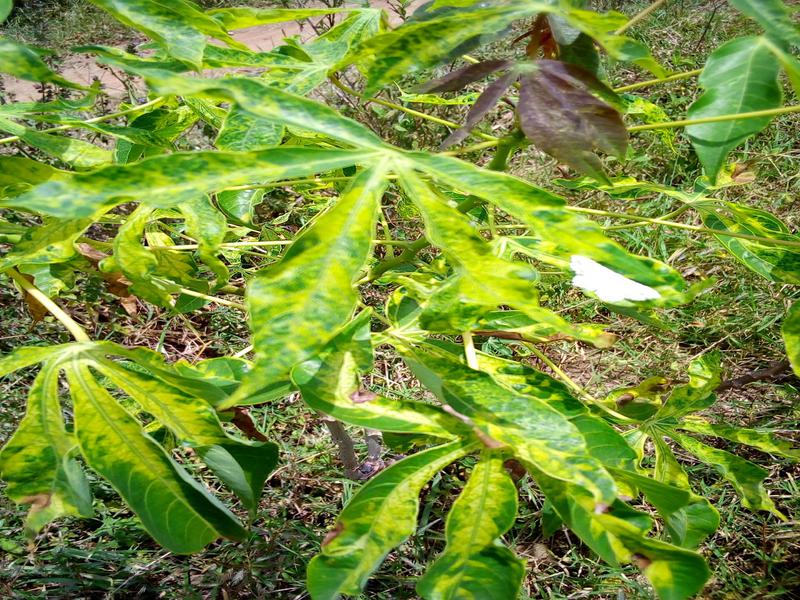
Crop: cassava
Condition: mosaic_disease